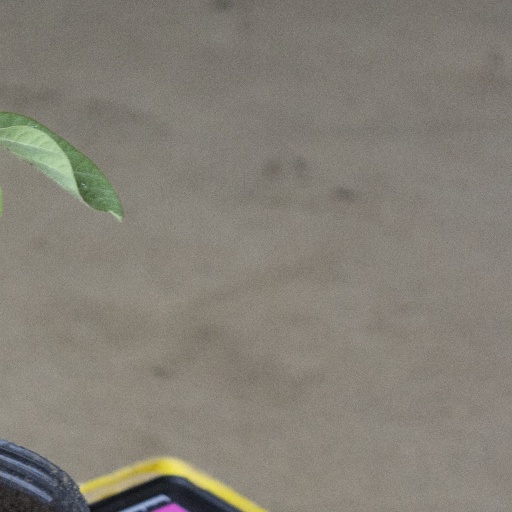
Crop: soybean